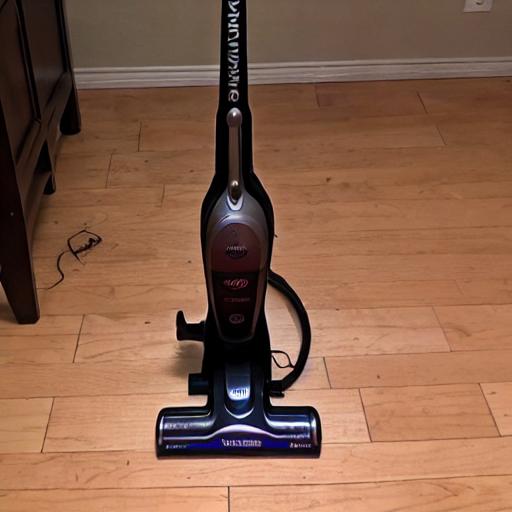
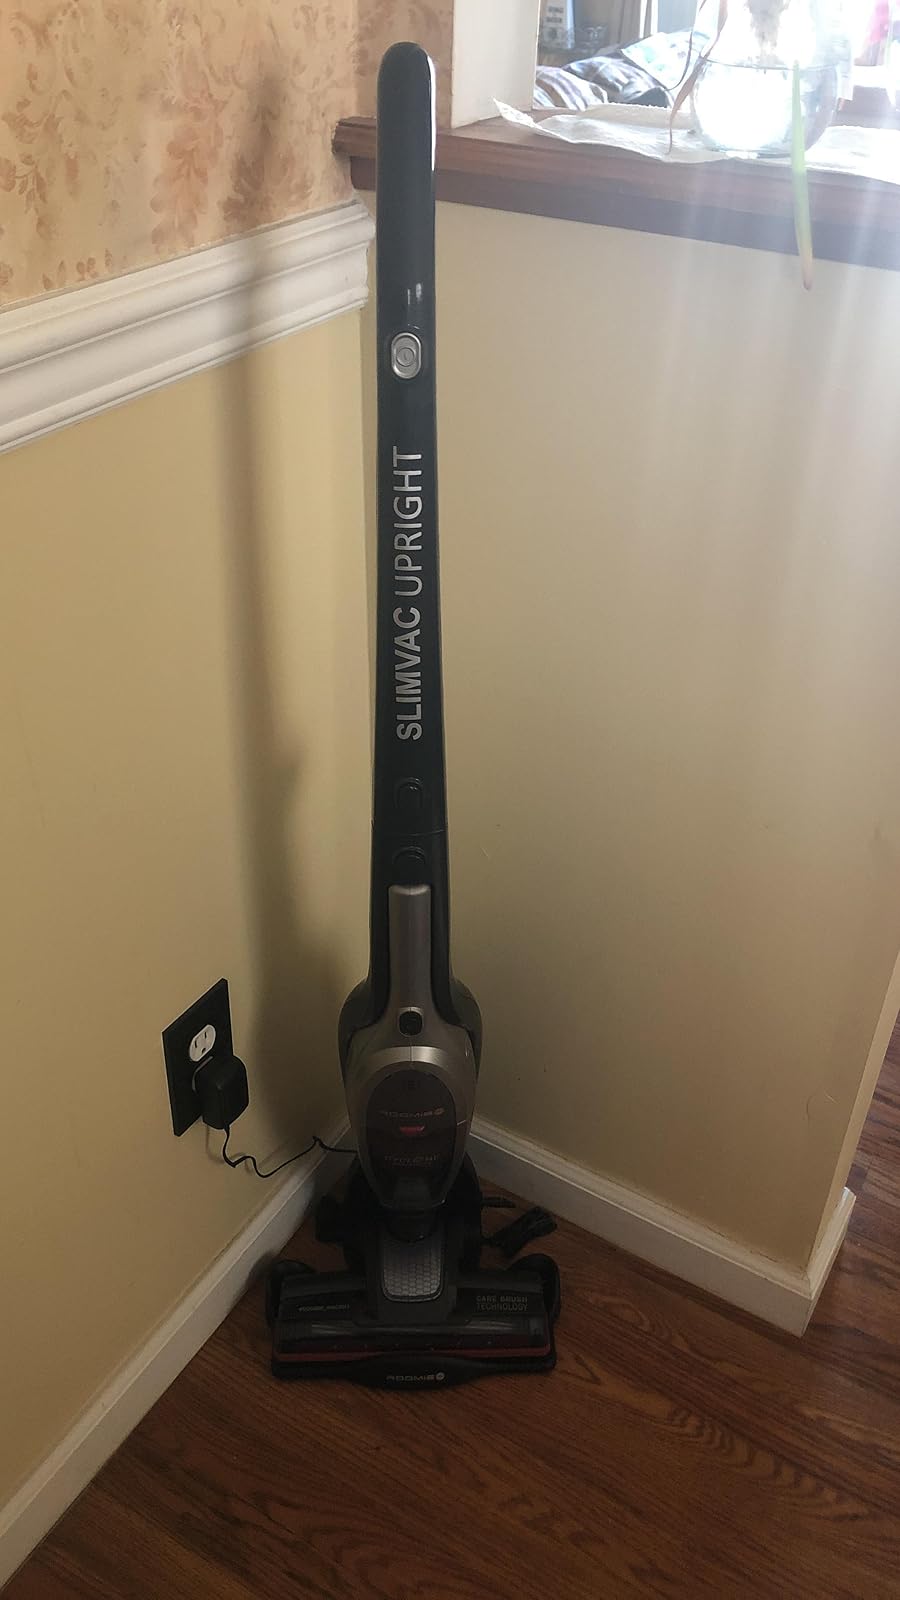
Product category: items_vacuum
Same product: no